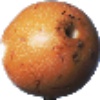
Label: granadilla